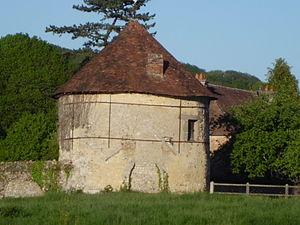
Saint-Pierre-de-Cormeilles est une commune française située dans le département de l'Eure, en région Normandie.